Chipseal

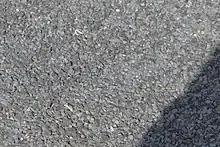
A close-up view of chipseal surface

Using chips precoated with bitumen can help minimize this. Overapplication of emulsion may lead to bleeding, where excess asphalt rises to the surface, creating a smooth, slippery layer when wet and bubbling in hot weather. Tires can fling this tar-like substance onto cars, which can only be removed with solvent or diesel fuel.